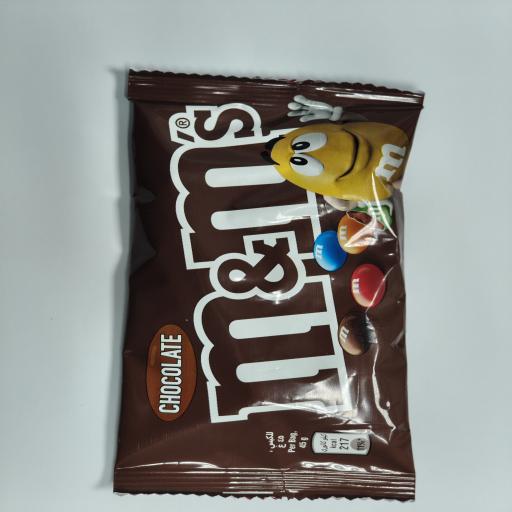
Label: plastics